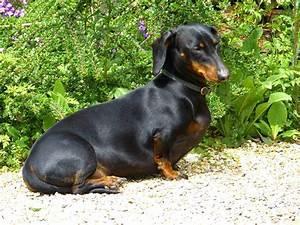
dog